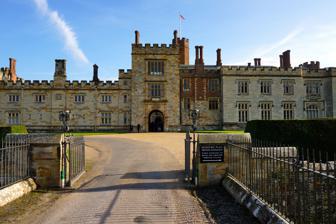
Building: Penshurst Place
Country: United Kingdom
Year built: 1340
Historic medieval house in Kent, England Private entrance to Penshurst Place Penshurst Place is a historic building near Penshurst , Kent , 32 miles (51 km) south east of London , England . It is the ancestral home of the Sidney family, and was the birthplace of the great Elizabethan poets and courtiers, siblings Mary Sidney and Philip Sidney . The original medieval house is one of the most complete surviving examples of 14th-century domestic architecture in England . Part of the house and its gardens are open for public viewing. Many TV shows and movies have been filmed at Penshurst. History The Great Hall at Penshurst Place, circa 1915 Penshurst Place was built as a hall house in 1341 for Sir John de Pulteney , a London merchant and four times Lord Mayor of London who wanted a country residence within easy distance of London. This was at the time when such properties ceased to be castles: they were more dwellings that could be defended in an emergency. When Henry IV 's third son, John, Duke of Bedford , occupied Penshurst, the second hall, known as the Buckingham Building, was built: so called after the subsequent owners, the Dukes of Buckingham . Edward Stafford, 3rd Duke of Buckingham was executed in 1521 by Henry VIII following a lavish feast held at Penshurst Place hosted by the Duke in honour of Henry in 1519; it then stayed in the crown estate for the rest of Henry's reign, with documented evidence Henry used Penshurst Place as a hunting lodge and visiting with his courtier Brandon, the property being only a few miles from Hever Castle , childhood home of Henry's second wife Anne Boleyn . In 1550, Henry VIII's son, King Edward VI , granted the house and estate to Sir Ralph Fane , a supporter of Protector Somerset , but it was forfeited two years later after Sir Ralph was executed for treason. Sidney family Penshurst Place was enlarged after 1552 when King Edward VI granted the house to Sir William Sidney (1482–1554), who had been a courtier to the King's father, Henry VIII. Sir William's son Henry (1529–1586) married Lady Mary Dudley , whose family became implicated in the Lady Jane Grey affair, although Henry himself escaped any such implications. During his lifetime he added apartments and the "King's Tower" to Penshurst. He employed a joiner Evan Lucas to supply panelling and carve ornaments including leopard's heads for the hall and gallery. Henry Sidney also created what is now one of England's oldest private gardens, with records going back to 1346. Philip Sidney (1554–1586), Henry's son, was born at Penshurst Place in 1554. Poet and courtier, he was buried in Old St Paul's Cathedral in London, having died twenty-five days after a bullet wound to the thigh at the battle of Zutphen ; his tomb was destroyed in the Great Fire of London in 1666. Philip's brother Robert Sidney inherited Penshurst. His time there resulted in more additions to the state rooms, including an impressive "Long Gallery". He had also inherited the Earldom of Leicester , and his descendants for the next seven generations continued to live at the mansion. Restoration By the 19th century, the building was falling into disrepair, but a new occupant in 1818, Sir John Shelley-Sidney, uncle of Percy Bysshe Shelley , gained ownership of the property. He began to restore the building with architect J. Rebecca. His son Philip Sidney, 1st Lord De L'Isle and Dudley, continued the restoration. Under Philip's care, a stable wing was constructed, which currently houses a Toy Museum. Opening to the public The 5th Baron, William Sidney (1909–1991), inherited Penshurst Place in 1945. He was one of only two men who held both the Victoria Cross and membership of the Order of the Garter ; he was created 1st Viscount De L'Isle in 1956. Much of the modern restoration of Penshurst is due to him and to his son, the 2nd Viscount ; it had suffered neglect during World War I . Penshurst Place opened to the public in 1946 to help offset the cost of wartime damages. Many members of the family are buried or commemorated in the Sidney Chapel at St John the Baptist, Penshurst . Main features of the house This section is in list format but may read better as prose . You can help by converting this section , if appropriate. Editing help is available. ( March 2021 ) Flag Garden at Penshurst Place It is possible to see in the house the evidence of occupation over its 670-year history: The State Rooms, filled with a collection acquired by generations of the Sidney family. The West Solar, or State Dining Room, part of the medieval building, contains a collection of family portraits, furniture and porcelain. The Queen Elizabeth Room, named after Queen Elizabeth I , with its display of early upholstered furniture. The Tapestry Room The Long Gallery, full of royal and family portraits The Nether Gallery: with an array of arms and armour Toy Museum – features toys from several generations of the Sidney family, includes dolls, doll houses, teddies, toy soldiers, mechanical toys and general play items Queen Victoria 's stool: in one of the smallest rooms of the house, there is a green stool on display. Queen Victoria sat on this stool when she was pronounced Empress of India in 1876. Sidney Oak One notable element of the property was the Sidney Oak tree, estimated to have grown for more than 1000 years. It died in 2016 and was commemorated with a plaque on the property in 2017. It was listed as one of Britain's 50 Great Trees during Queen Elizabeth II 's Golden Jubilee. An oil painting depicting the tree and the Penhurst property was gifted to the Victoria & Albert museum in 1857, where it is still housed. Filming location The Grade II-listed gatehouse to Penshurst Place Penshurst has been used as a filming location, including: Anne of the Thousand Days ; the 1971 BBC series Elizabeth R ; the 1992 television series Covington Cross ; The Other Boleyn Girl ; The Princess Bride ; the  BBC TV show Merlin ; The Hollow Crown ; and the BBC’s 2015 series Wolf Hall . References